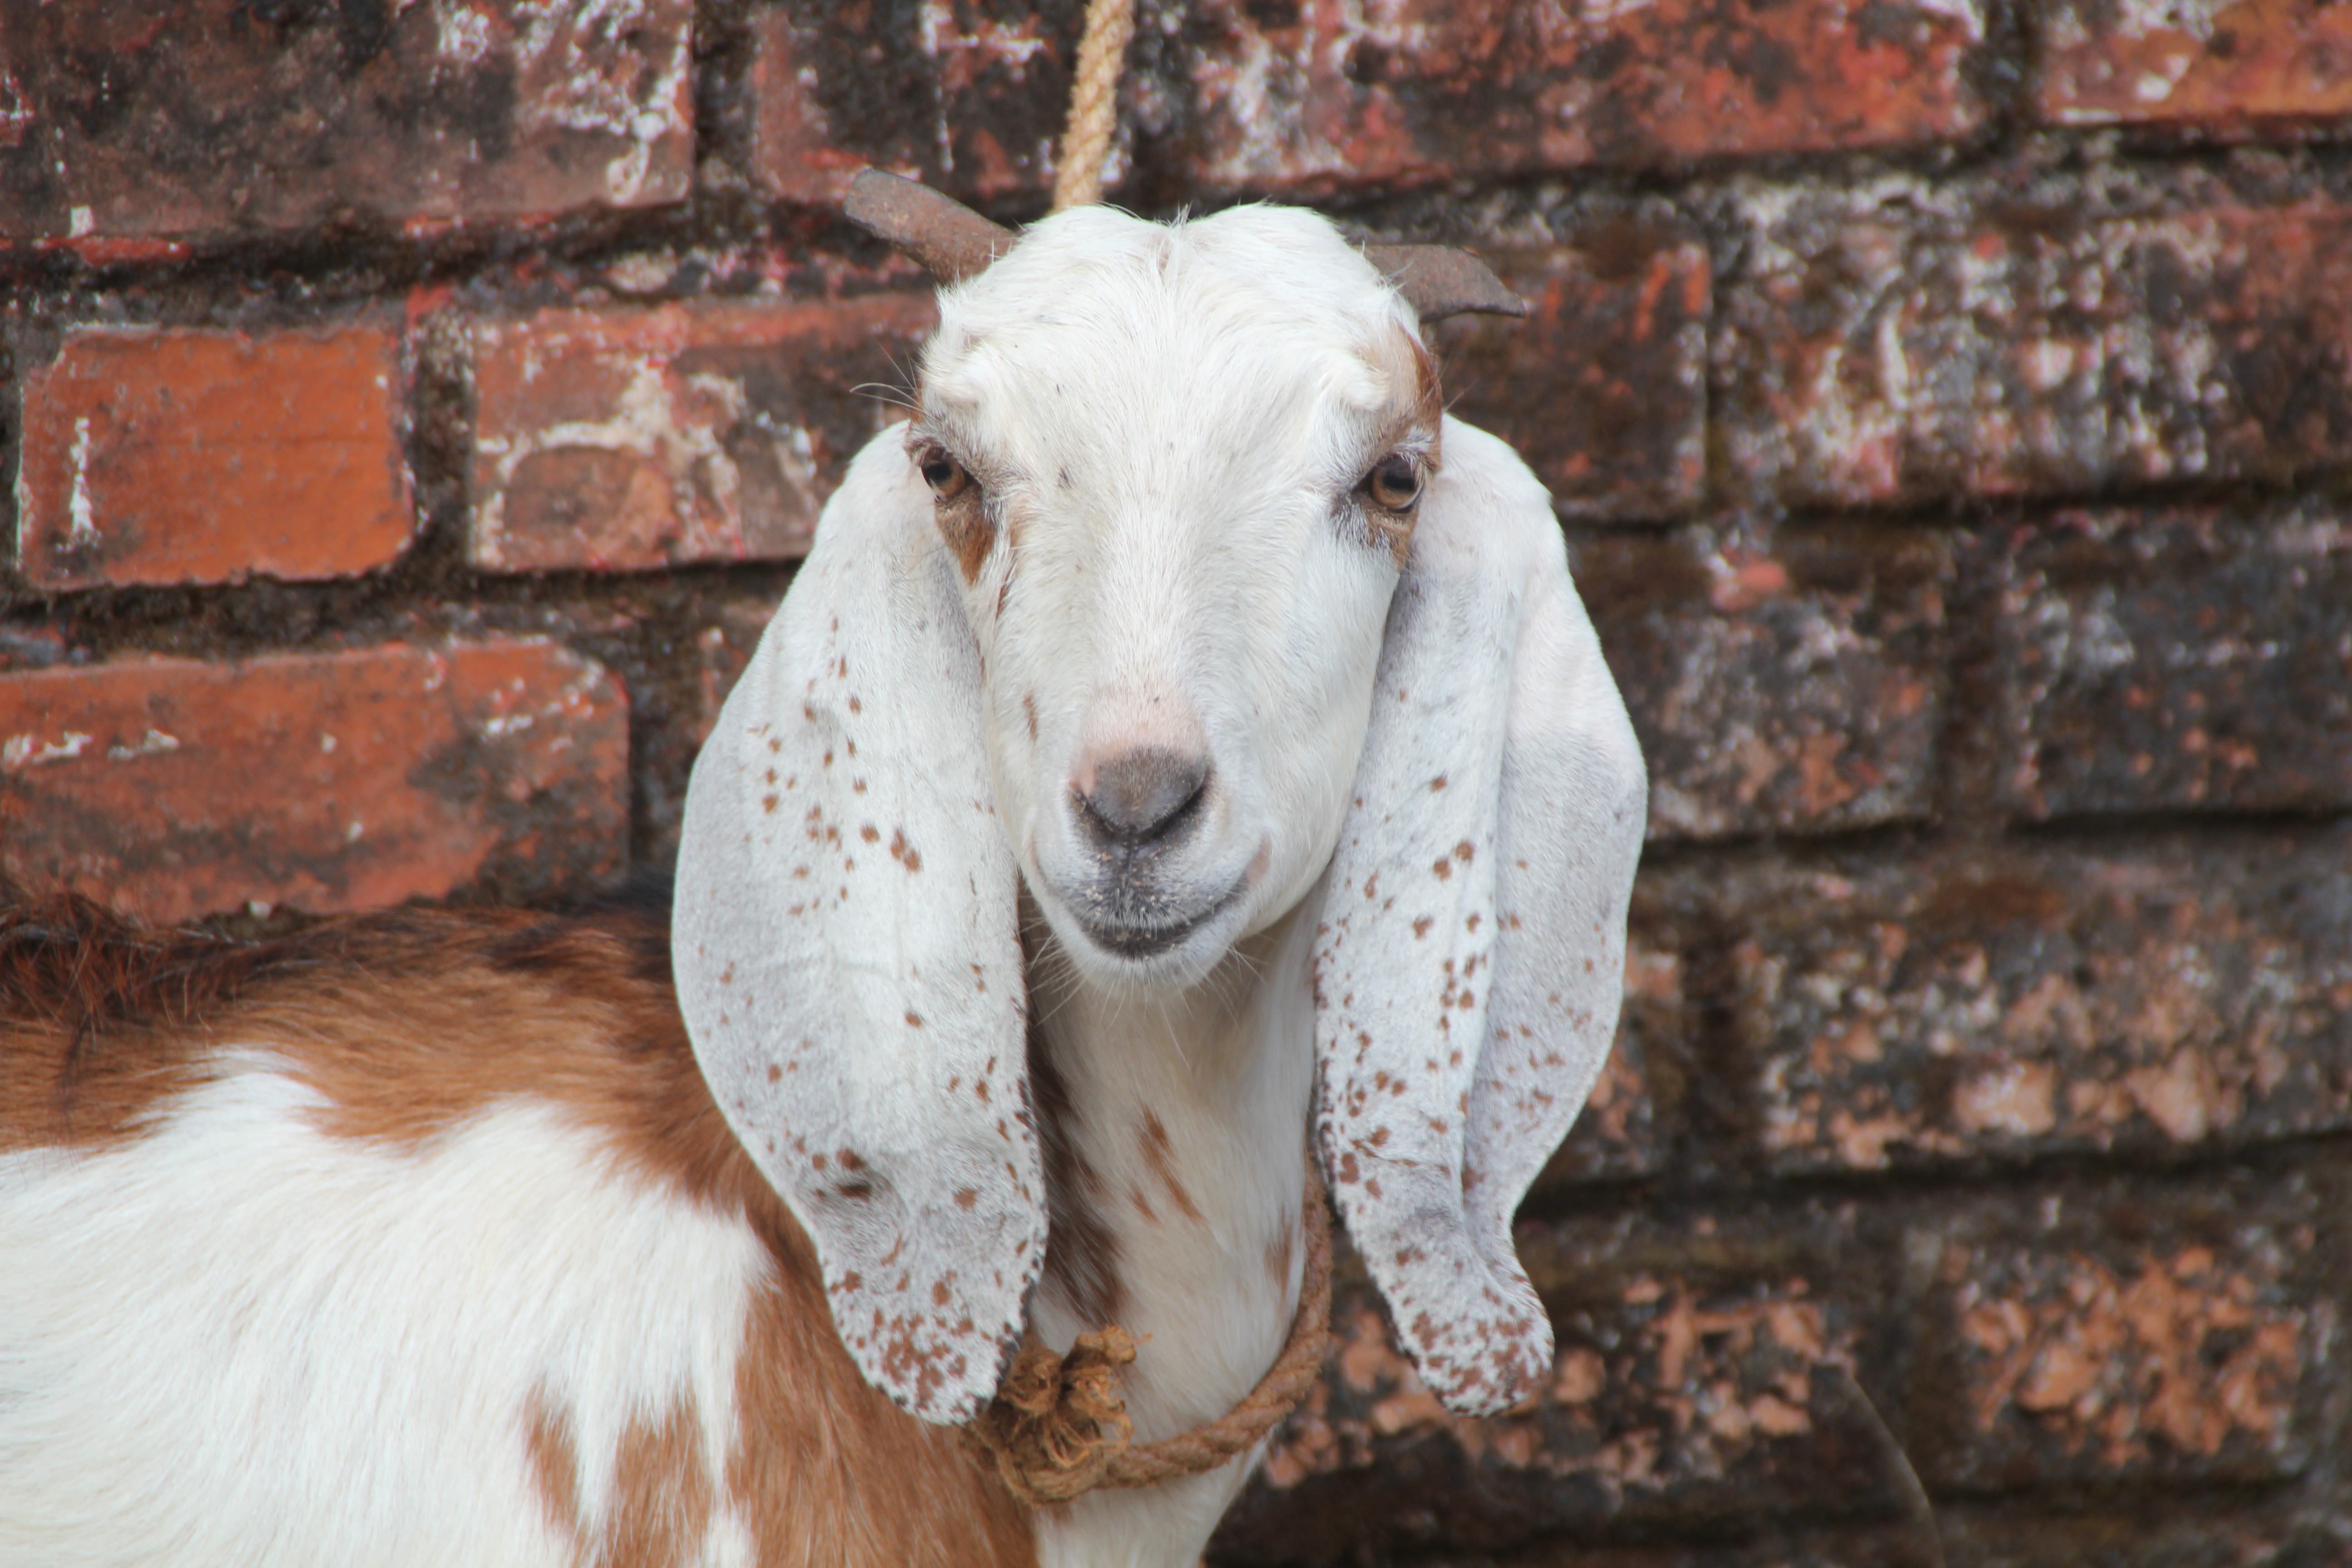
goat, sheep, mammal, fauna, goats, temple, vertebrate, sheeps, assam, cow goat family, sacrificial animal